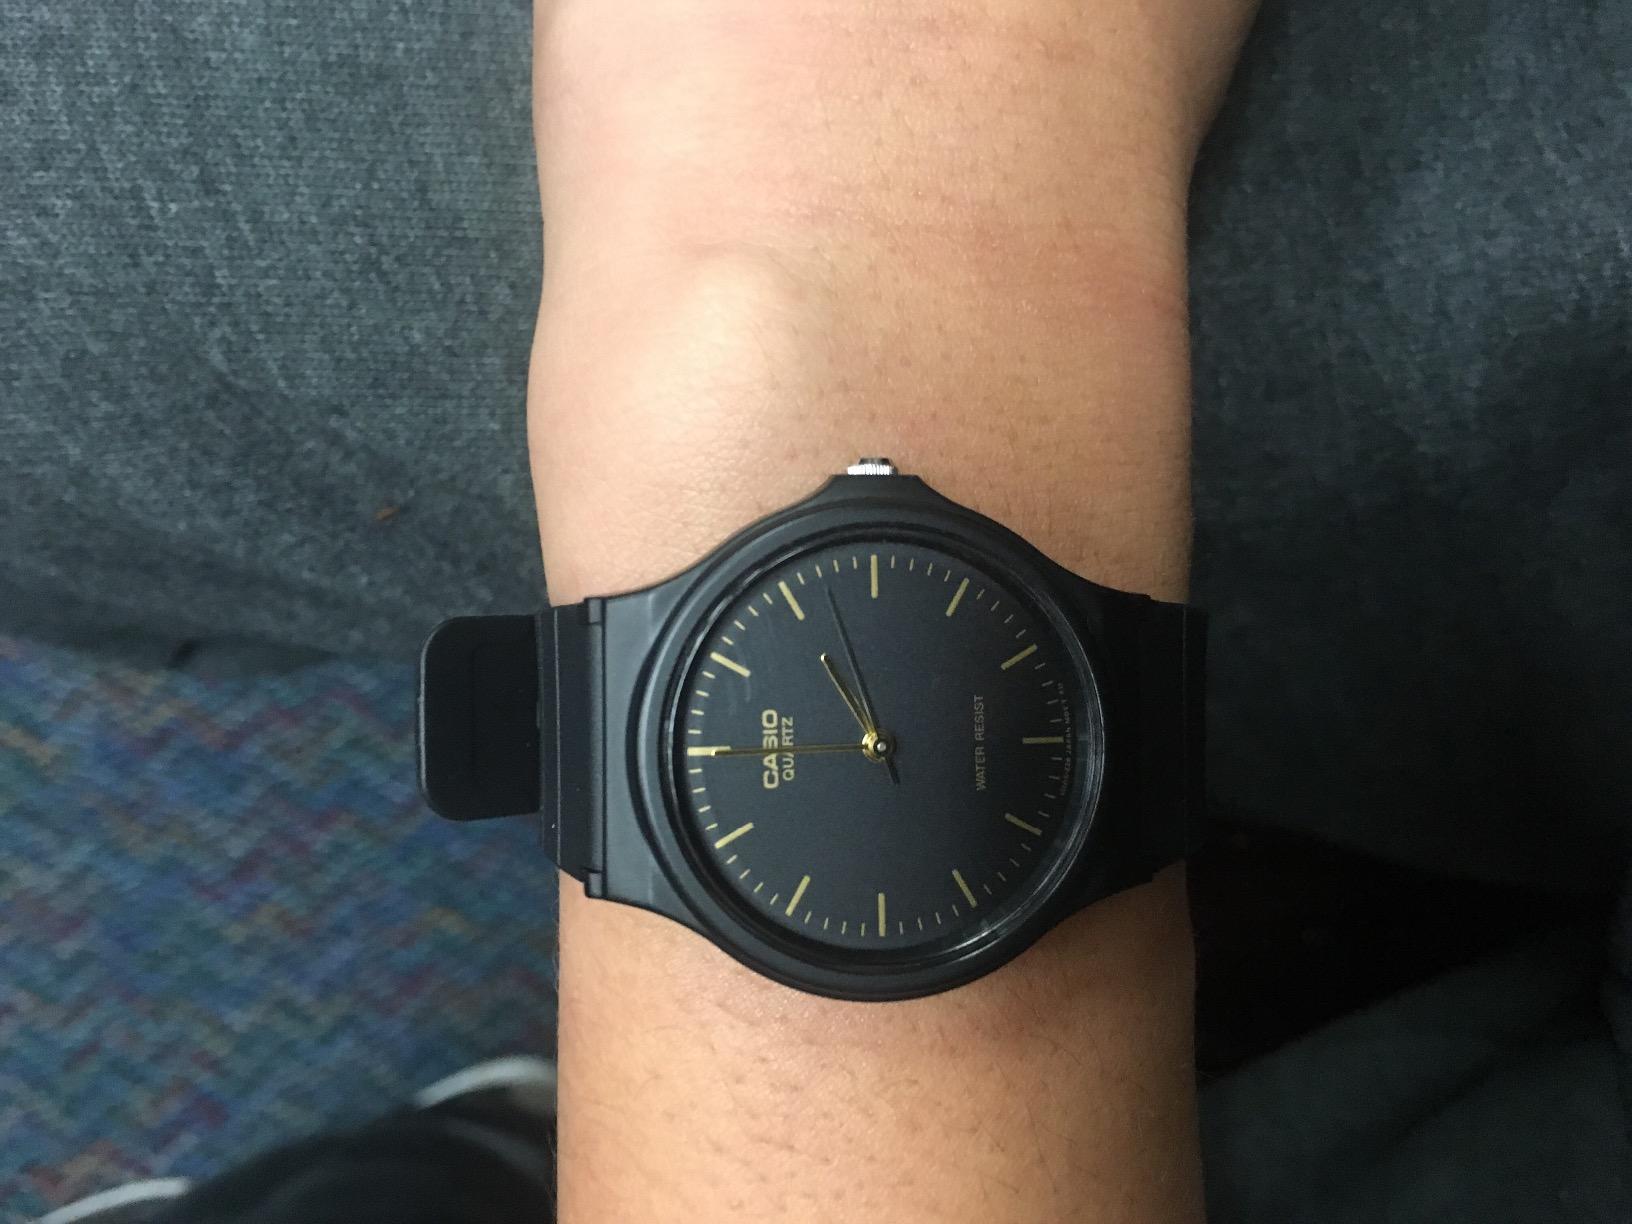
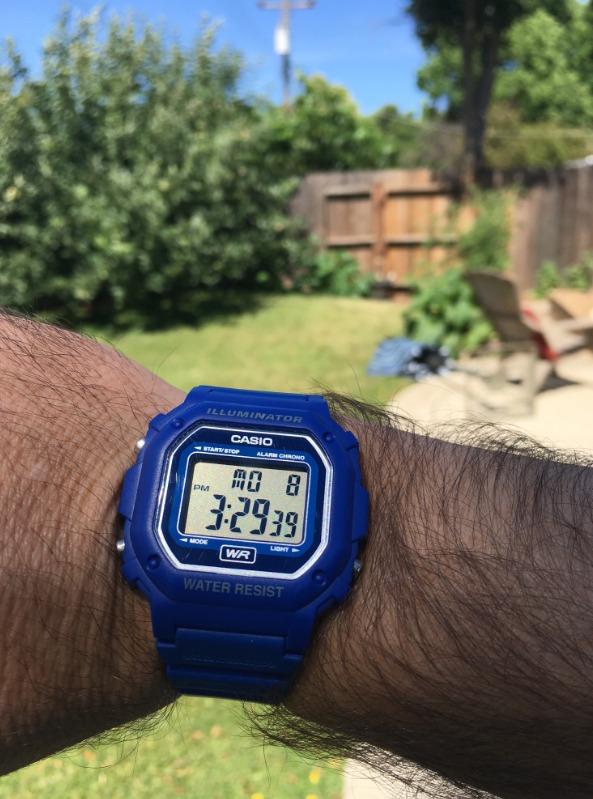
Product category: accessories_watch
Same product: no